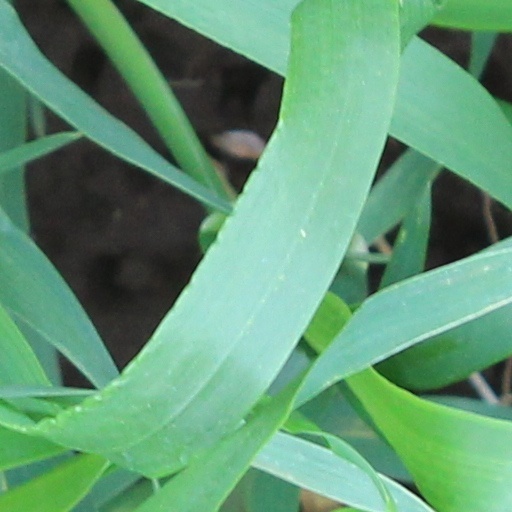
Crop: wheat